Infant feeding

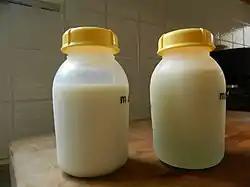
Formula (left bottle) and pumped breastmilk (right bottle)

Proper infant nutrition demands providing essential substances that support normal growth, functioning, development, and resistance to infections and diseases. Optimal nutrition can be achieved by the expectant mother making the decision to breastfeed or bottlefeed the infant before birth and preparing for chosen decision.